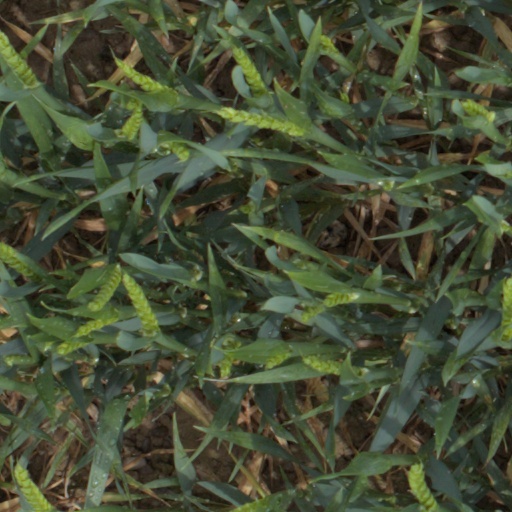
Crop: wheat